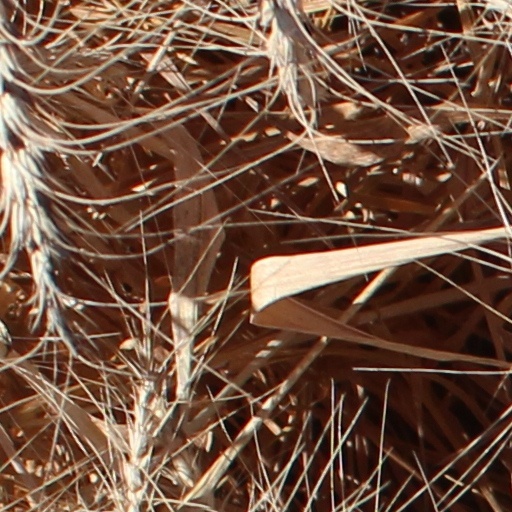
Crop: wheat